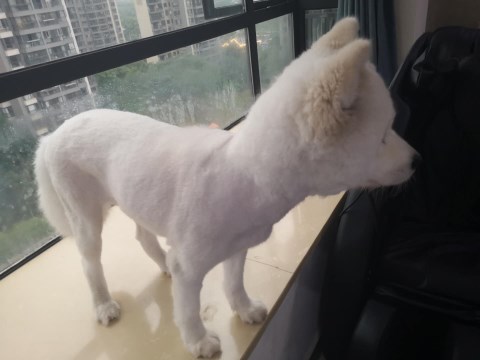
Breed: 2192-n000088-Samoyed